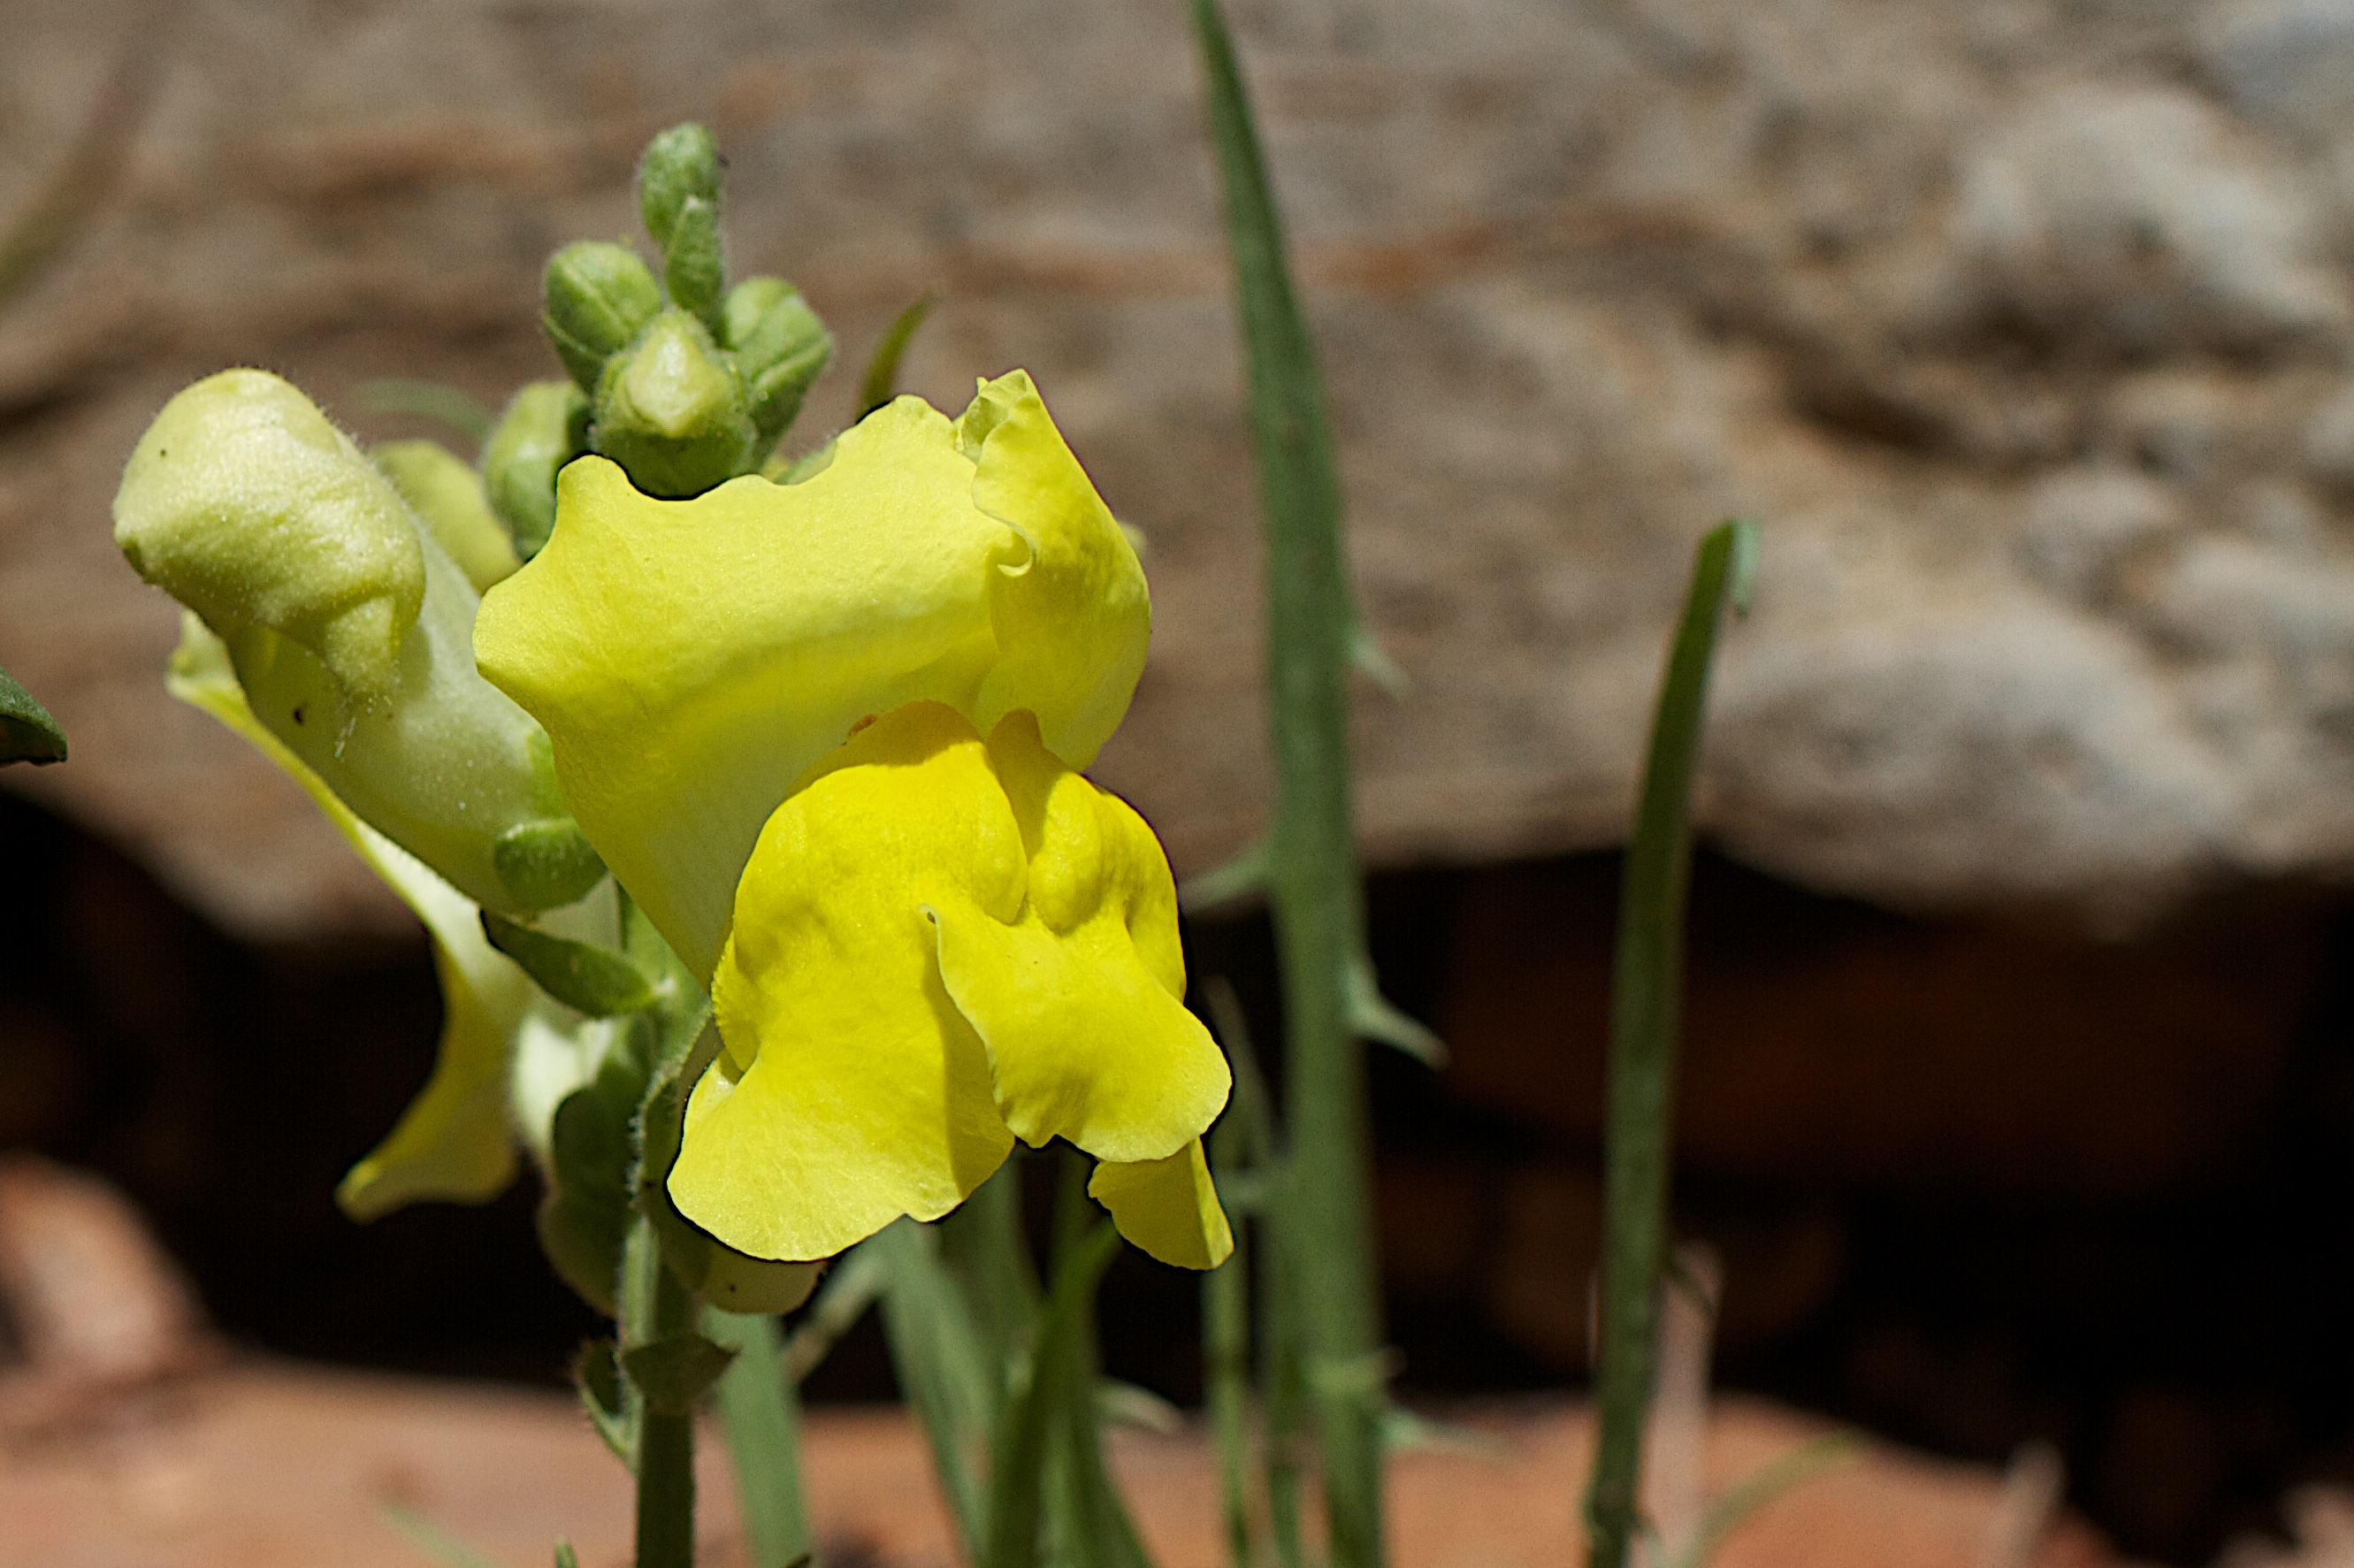
plant, flower, green, botany, yellow, flora, wildflower, macro photography, flowering plant, plant stem, land plant